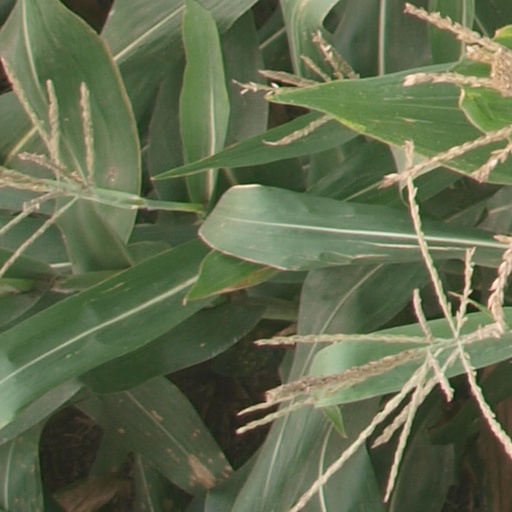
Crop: maize; corn